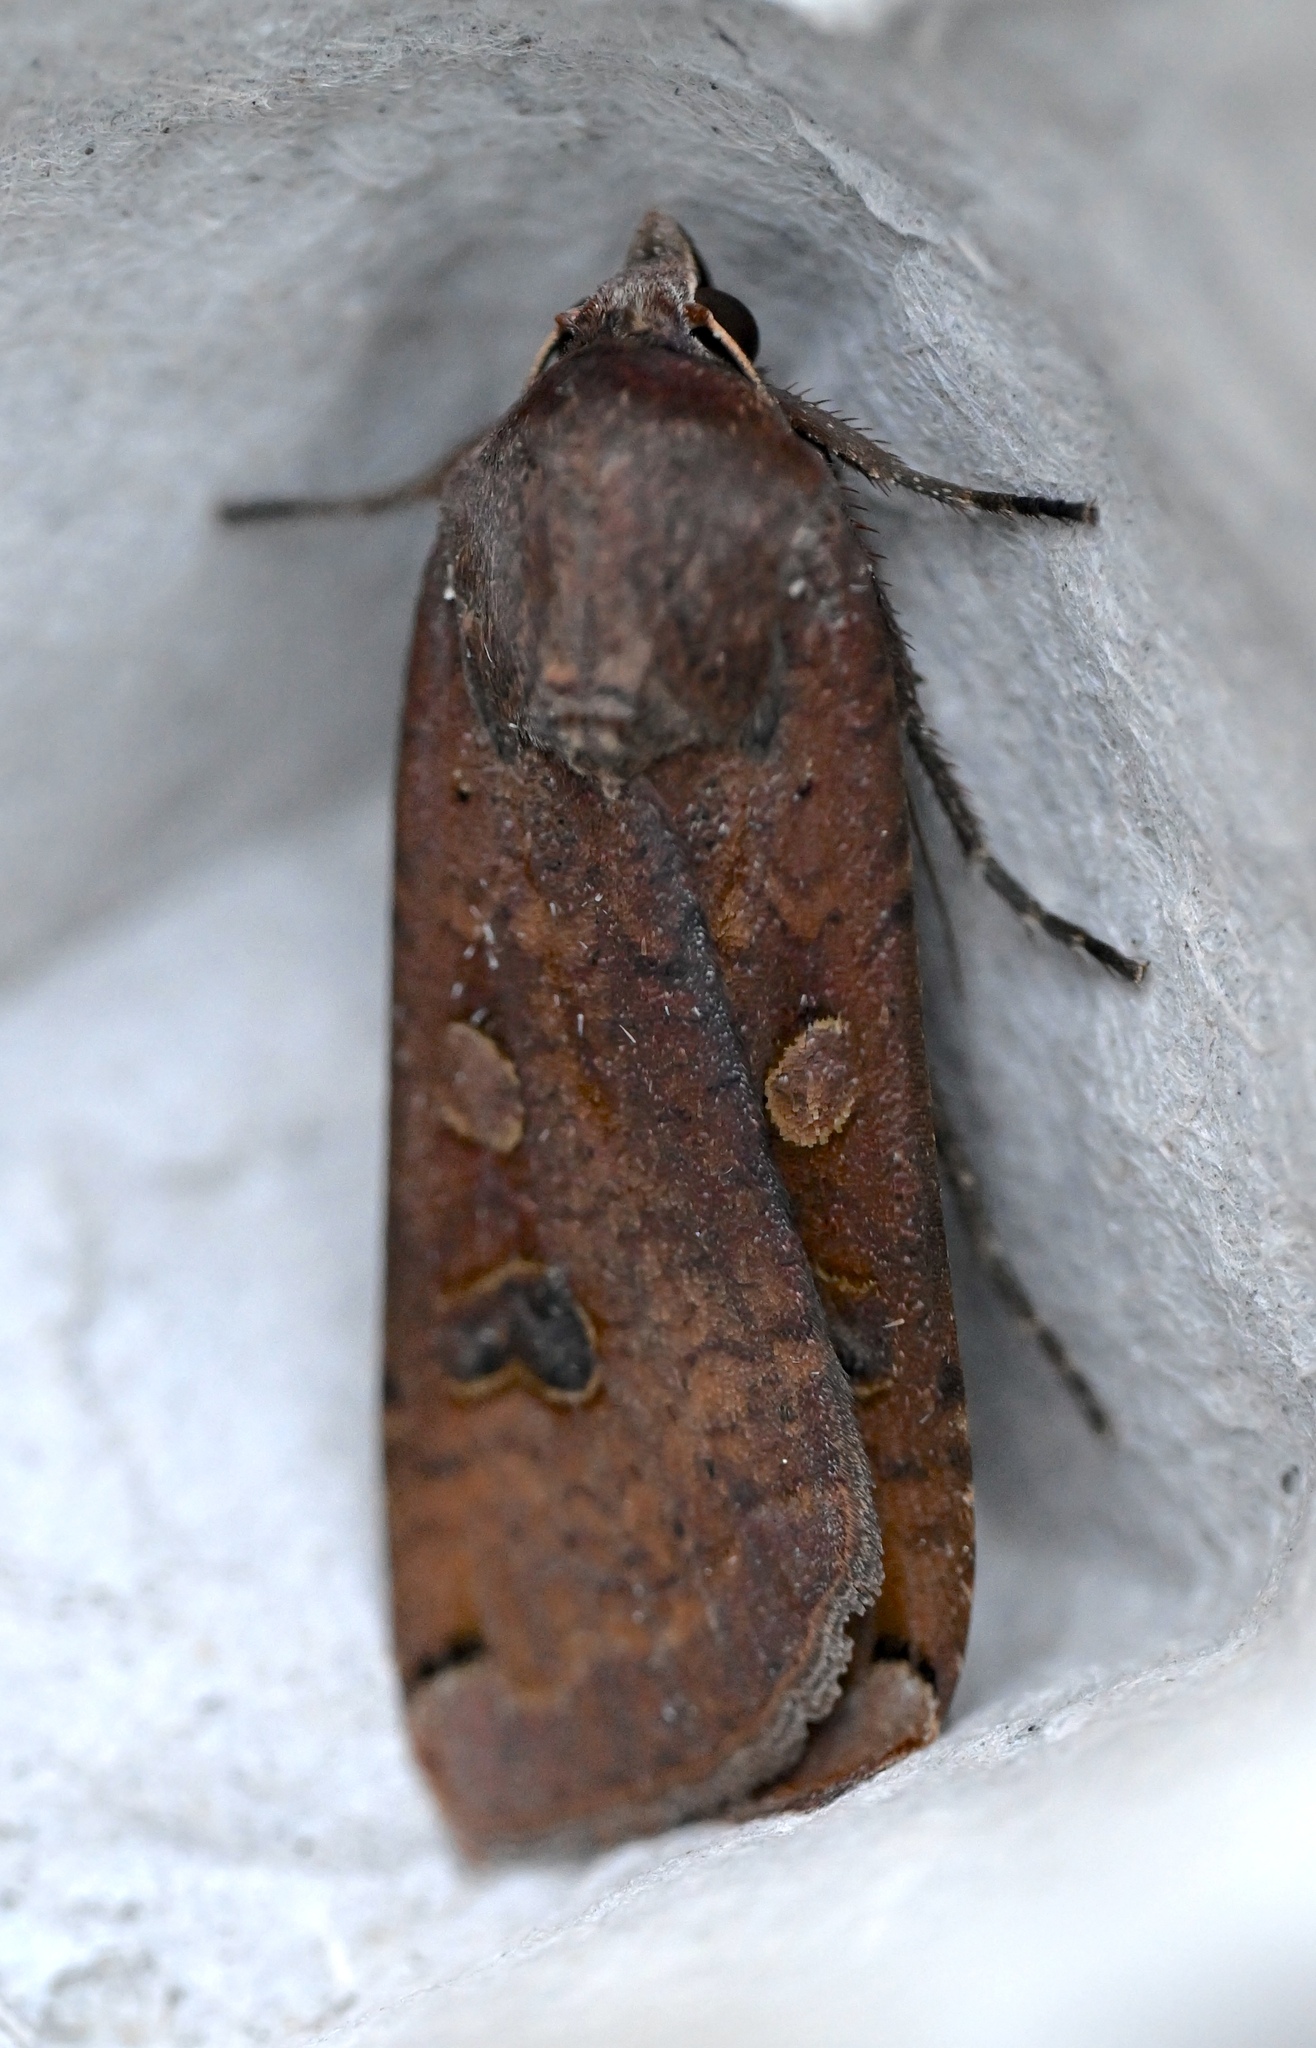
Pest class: cutworms